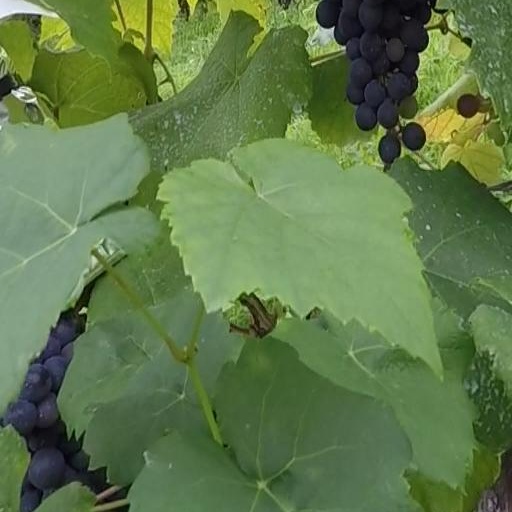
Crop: grape